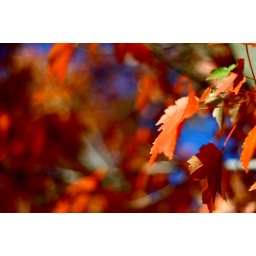
golden red in a sky of blue